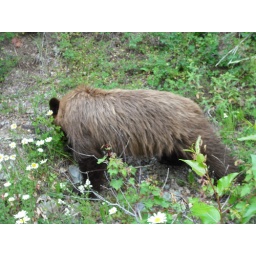
bear spotted by road side